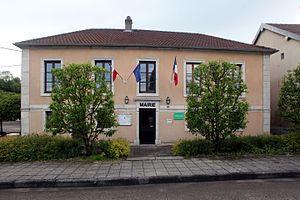
Mairie de Nods (Doubs).
Les Premiers Sapins est, depuis le 1ᵉʳ janvier 2016, une commune nouvelle française située dans le département du Doubs, en région Bourgogne-Franche-Comté. Elle est créée par la fusion des communes de l'ex communauté de communes des Premiers Sapins. Ses habitants sont appelés les Primo-Sapinois.